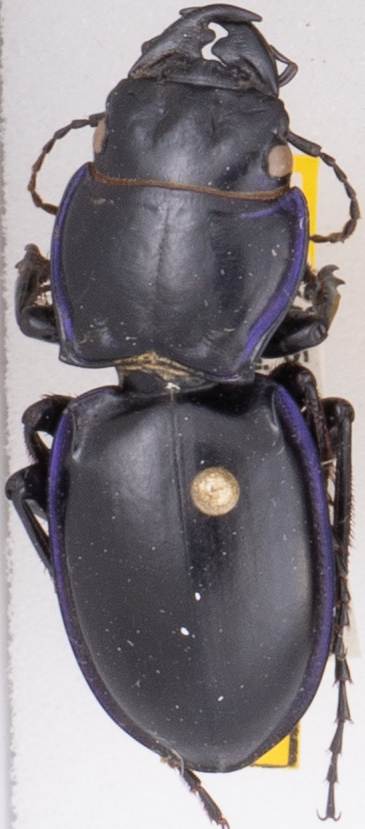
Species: Pasimachus elongatus
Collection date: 2021-05-24
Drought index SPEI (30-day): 0.304
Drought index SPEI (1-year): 0.054
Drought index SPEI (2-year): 0.82